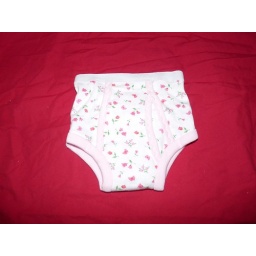
mock fly front, pink rib trim, sewn in soaker, sized 18M trainers, 5.00, free ship